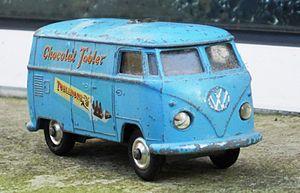
Toblerone est une marque de chocolat d'origine suisse créée par Theodor Tobler en 1908 et actuellement détenue par le groupe américain Mondelēz International, issu d'une scission de l'américain Kraft Foods qui avait acquis la marque en 1990.